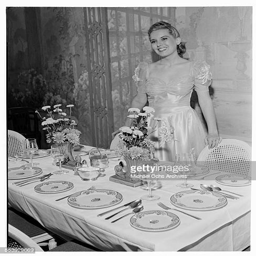
actor poses as she sets a table for a party